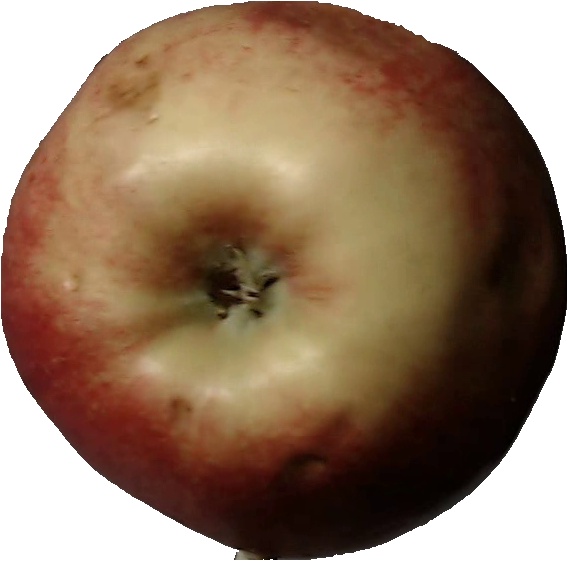
Label: apple_red_3